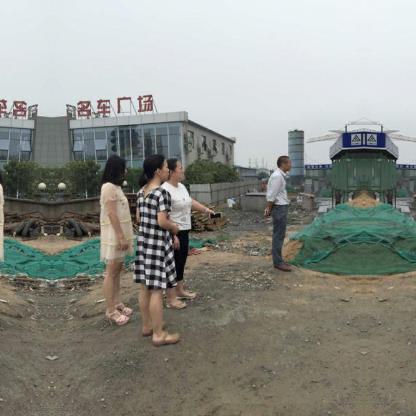
Objects in the image:
label: head
label: head
label: head
label: head